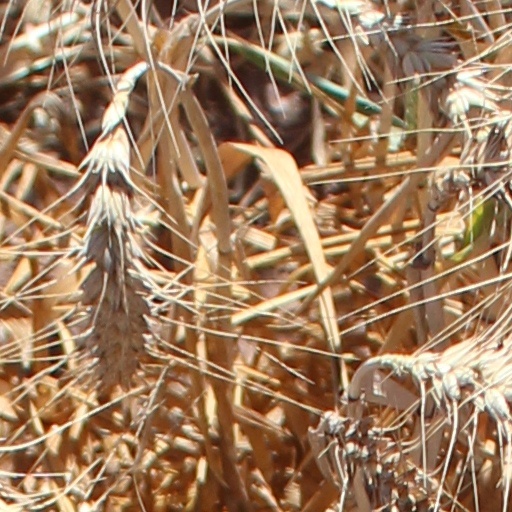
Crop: wheat